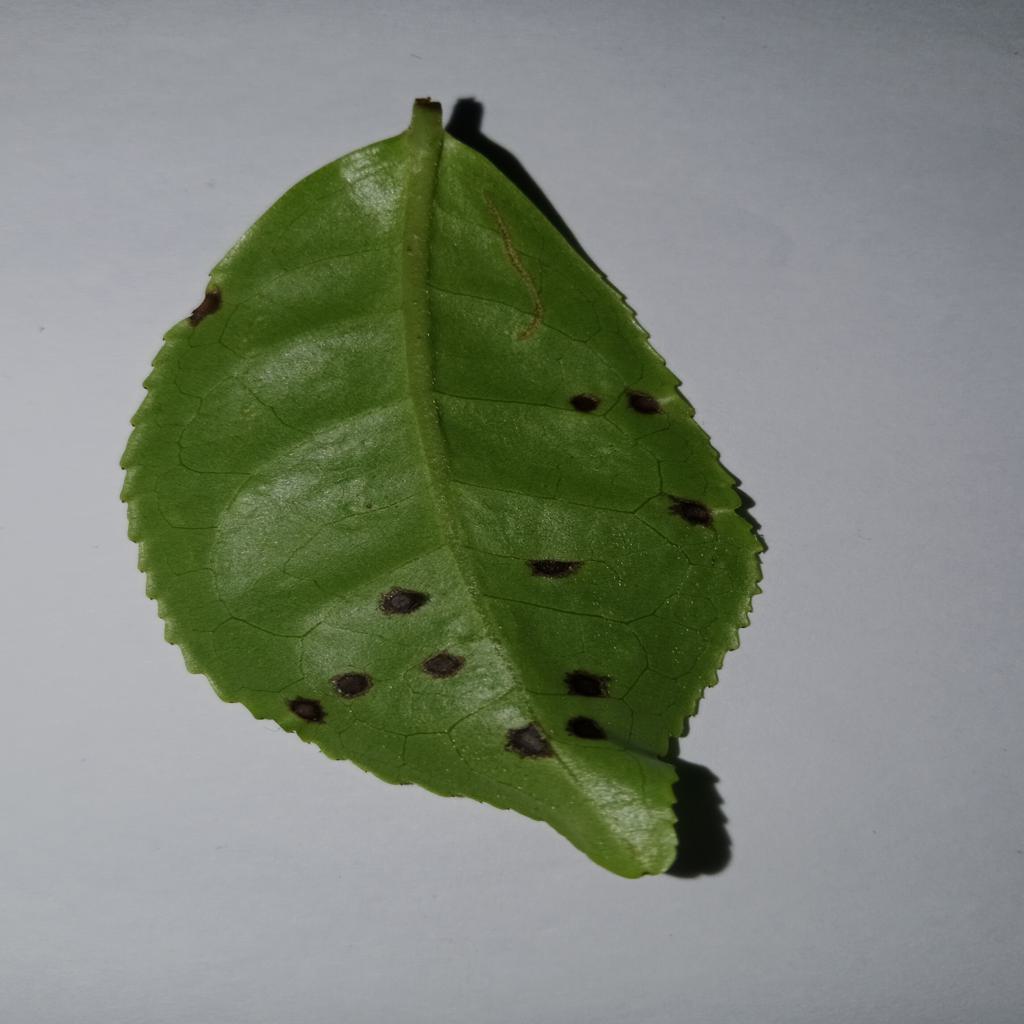
Label: Tea red scab